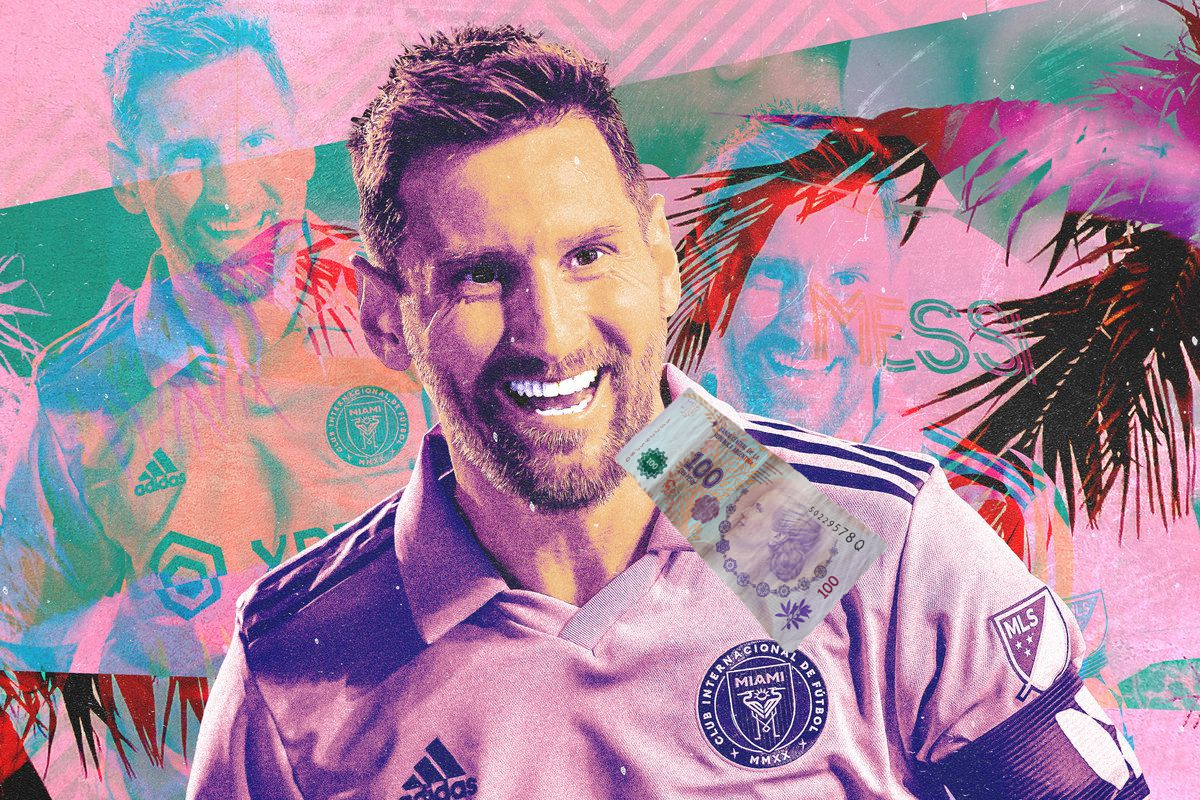
Denominación: 100